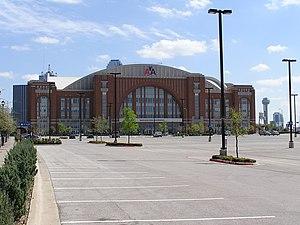
Les finales NBA 2011 représentent la dernière série des Playoffs de la saison 2010-2011 de la National Basketball Association au cours de laquelle le champion de la Conférence Ouest, les Mavericks de Dallas, a battu le champion de la Conférence Est, le Heat de Miami, en six matchs pour remporter son premier titre NBA. La série a eu lieu du 31 mai au 12 juin 2011. Le joueur des Mavericks Dirk Nowitzki a été nommé MVP de la finale, devenant le deuxième européen de l'histoire à remporter le prix après Tony Parker. La série était une revanche des finales NBA 2006, que le Heat avait remportée en six matchs pour remporter leur premier titre NBA.
Les finales NBA 2006 sont la dernière série de matchs de la saison 2005-2006 de la NBA et la conclusion des séries éliminatoires de la saison. Le champion de la conférence Est, le Heat de Miami rencontre le champion de la conférence Ouest, les Mavericks de Dallas. Dallas possède l'avantage du terrain.
Le American Airlines Center est une salle omnisports située dans le quartier de Victoria Park, près du centre des affaires de la ville de Dallas au Texas. L'arène sert principalement pour le basket-ball, le hockey sur glace et les concerts.